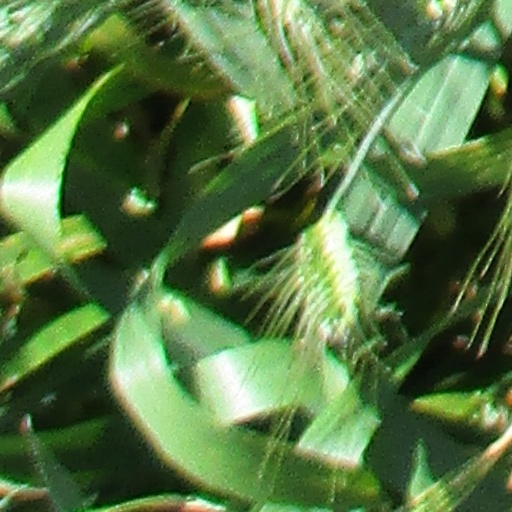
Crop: wheat